Automated border control system

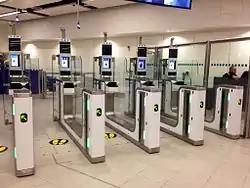
ePassport gates in Gatwick Airport (South Terminal)

First made available on 16 December 2004 in Lo Wu Control Point, over the past several years the locations have expanded to include: